François-Alphonse Forel

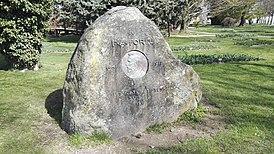
A monument by sculptor Raphaël Lugeon commemorating François-Alphonse Forel's life and legacy.

So wide was his knowledge that he was referred to as "the Faraday of Lakes" in his obituary in Nature Magazine. He was well regarded by the Scottish scientific community, visiting at least once, and also being elected as an honorary fellow of the Royal Society of Edinburgh.